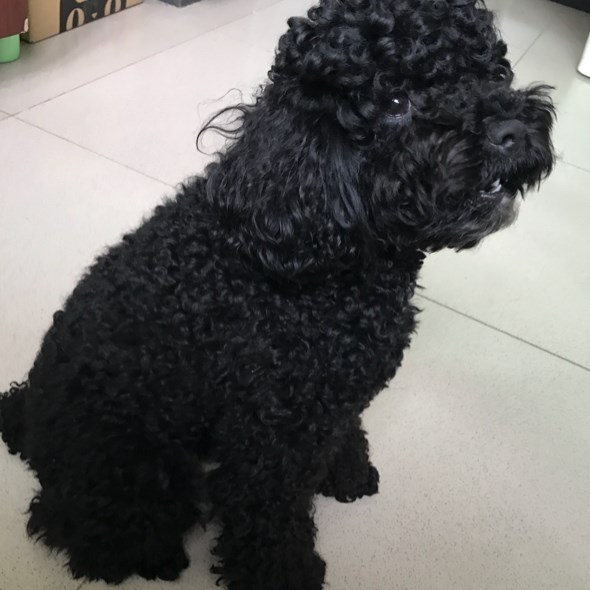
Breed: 7449-n000128-teddy